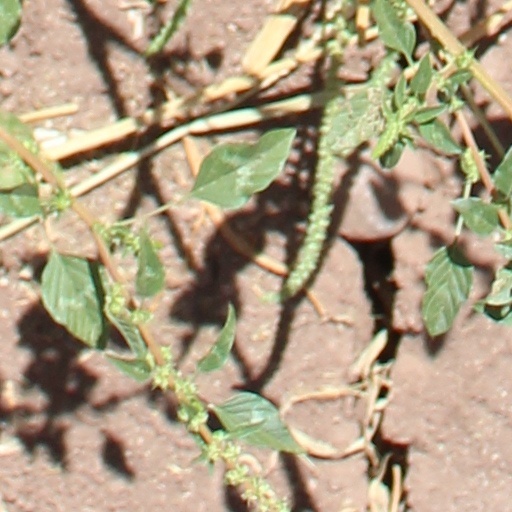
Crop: wheat